Jean-Paul Marat

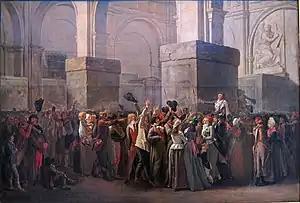
"The Triumph of Marat" by Louis-Léopold Boilly, 1794

In the "Créole patriote" for 2 September, the account began by evoking 10 August: 'The people, justly indignant at the crimes committed during the journée of 10 August, made for the prisons. They still feared plots and traitors... The news that Verdun had been taken... provoked their resentment and vengeance.’